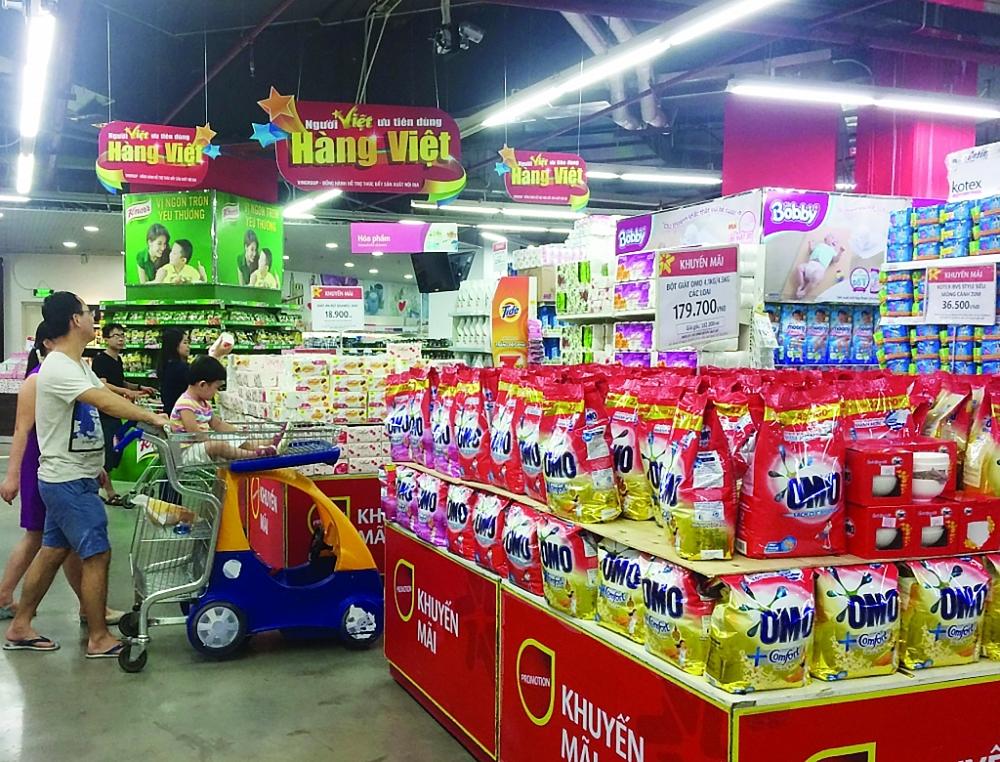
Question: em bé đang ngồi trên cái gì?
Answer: xe đẩy siêu thị